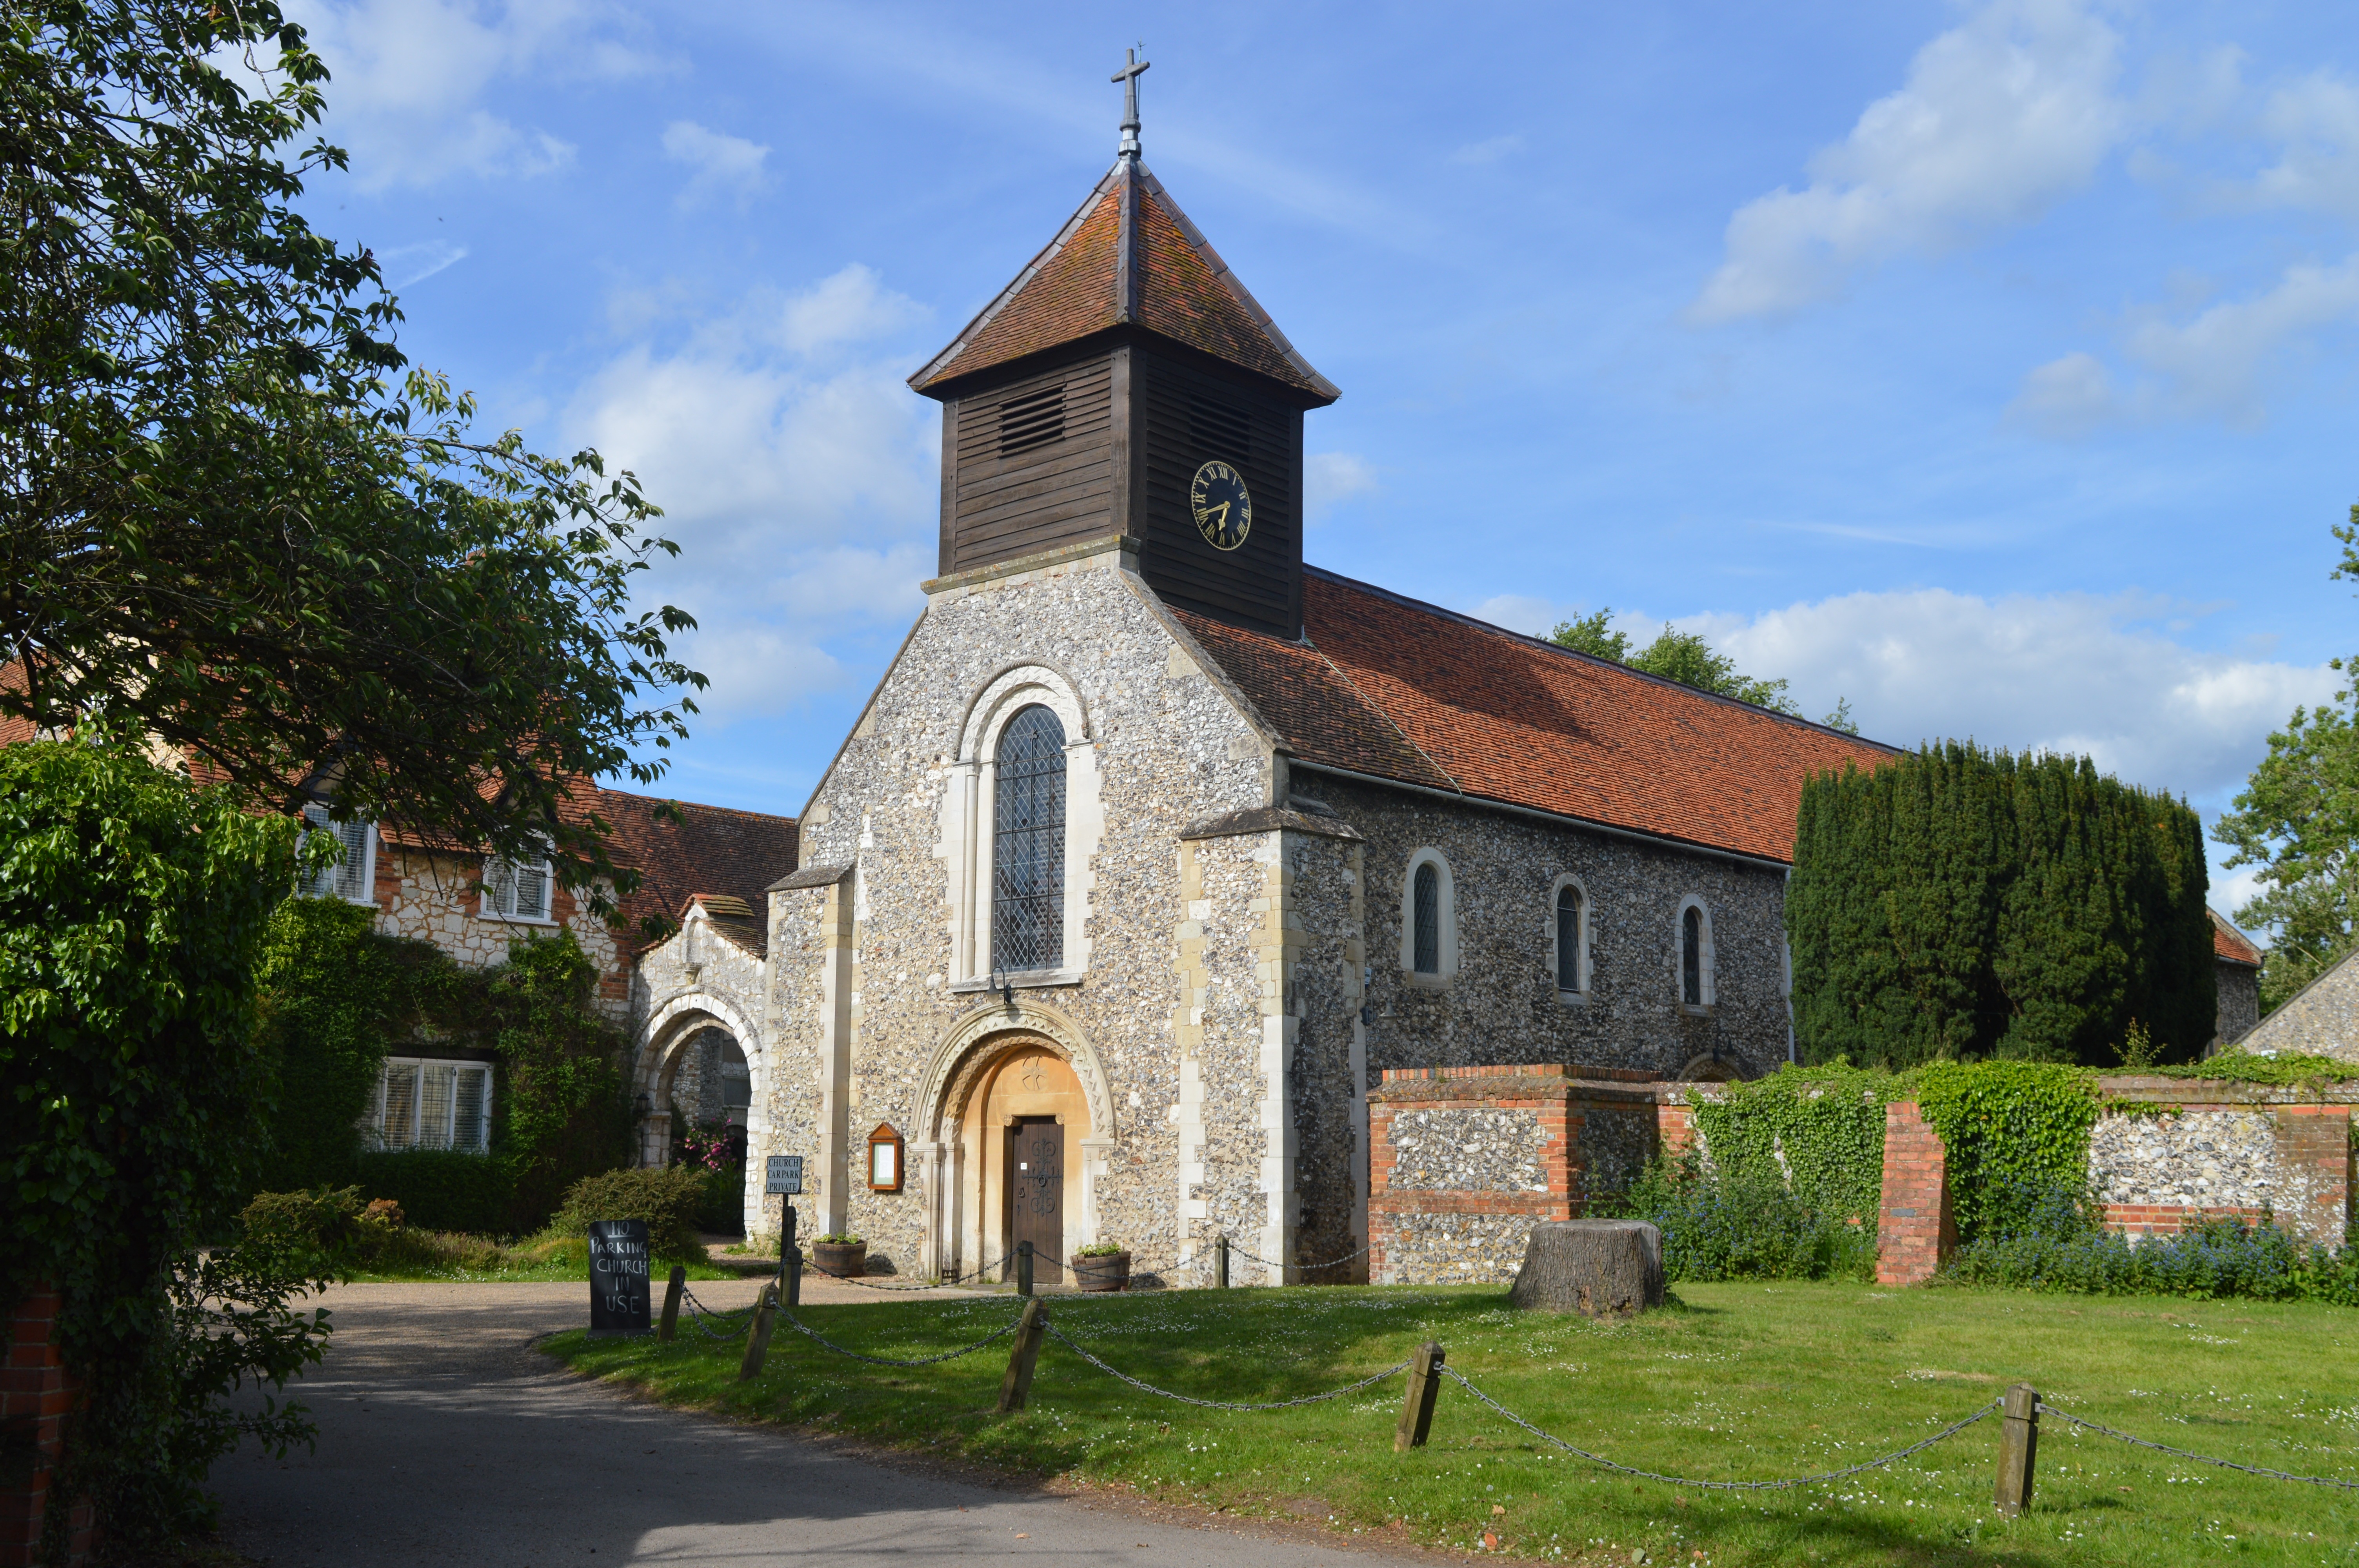
building, chateau, village, church, chapel, place of worship, monastery, estate, rural area, almshouse, spanish missions in california